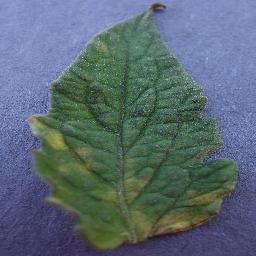
Label: Tomato___Leaf_Mold